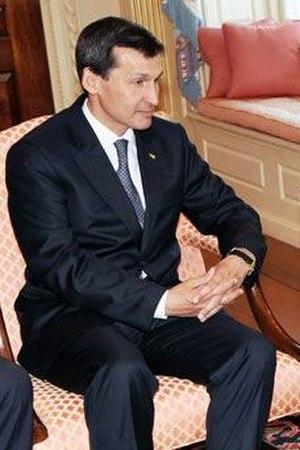
Raşit Meredow, un homme politique turkmène. Русский: Рашид Мередов, туркменский политик.
Raşit Meredow, souvent écrit Rachid Meredov, est un homme politique turkmène. Ministre des Affaires étrangères depuis 2001, il devient également vice-premier ministre le 17 février 2007. Le rôle de Premier ministre est assuré par le Président de la république.